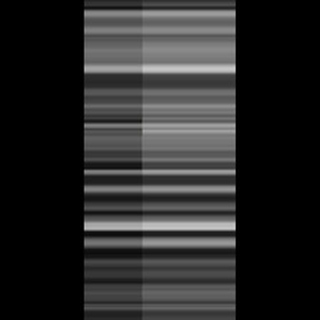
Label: sugarcane_yellow_leaf_disease